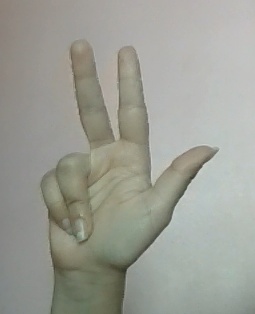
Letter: al